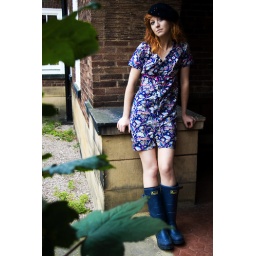
Super cute dress by the wonderful Tina Vu (FrockyWockyDooDah), who exhibited at the 2008 Manchester In Fashion event at Urbis.